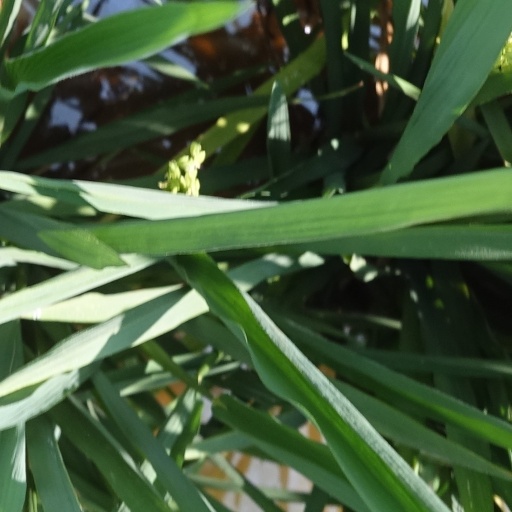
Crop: rice